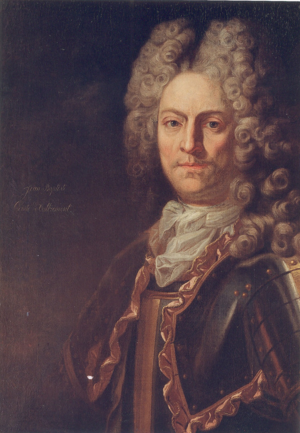
Jean Baptiste, comte d'Oultremont
Jean-Baptiste-François d'Oultremont, seigneur de Lamine, fut grand-bailli de Moha et bourgmestre de Liège en 1711.